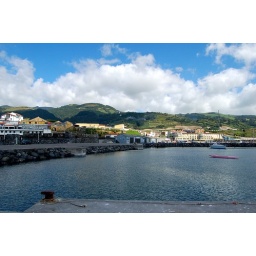
From the marina in Vila Franca looking back toward our house on the hill